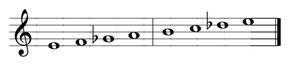
Le mode dorien peut se référer à trois notions très différentes mais interreliées : celle de l'harmoniai en Grèce antique ; celle médiévale de modes musicaux ; ou, plus communément, celle de gammes diatoniques modernes, correspondant aux notes naturelles de ré à ré, ou n'importe quelle transposition de celle-ci, par exemple la gamme de do à do avec un si et un mi.